Operation Periwig

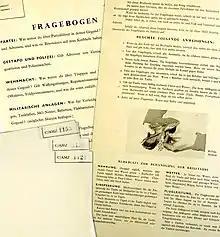
Questionnaire, which was attached in capsules to pigeon legs

The final action of Periwig consisted of the extraordinary plan to use carrier pigeons as spy assistants. From 4 April 1945 pigeons were packed in containers attached to parachutes. These containers were then dropped over enemy territory. A small capsule was fixed to a pigeon leg, which contained a questionnaire, a pencil, and instructions to ensure the safe return of the pigeons to England. The aim was that the pigeons would land in German towns and be found there by cooperative residents who would answer the questions. Afterwards they were to be sent back to England with the information gained, for instance troop strength near the village. Of 330 pigeons used, only nine returned to England and two flew to France. Five pigeons' capsules contained return messages, of which only one was useful.